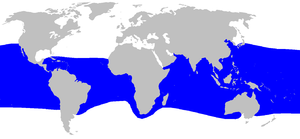
Le requin grande-gueule est une espèce rare de requin, seul membre de la famille des Megachasmidae et seule espèce vivante de son genre Megachasma. Depuis sa découverte en 1976, seulement quelques spécimens ont été recensés, avec 117 individus en 2017.